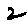
Label: 2